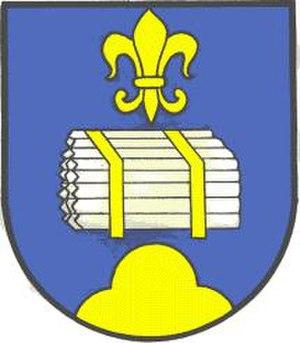
Althofen est une commune autrichienne du district de Sankt Veit an der Glan en Carinthie.